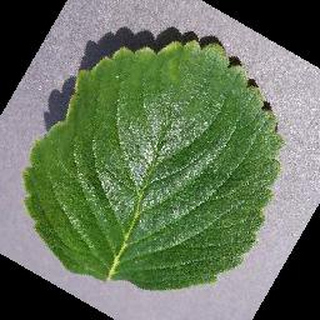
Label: healthy_strawberry